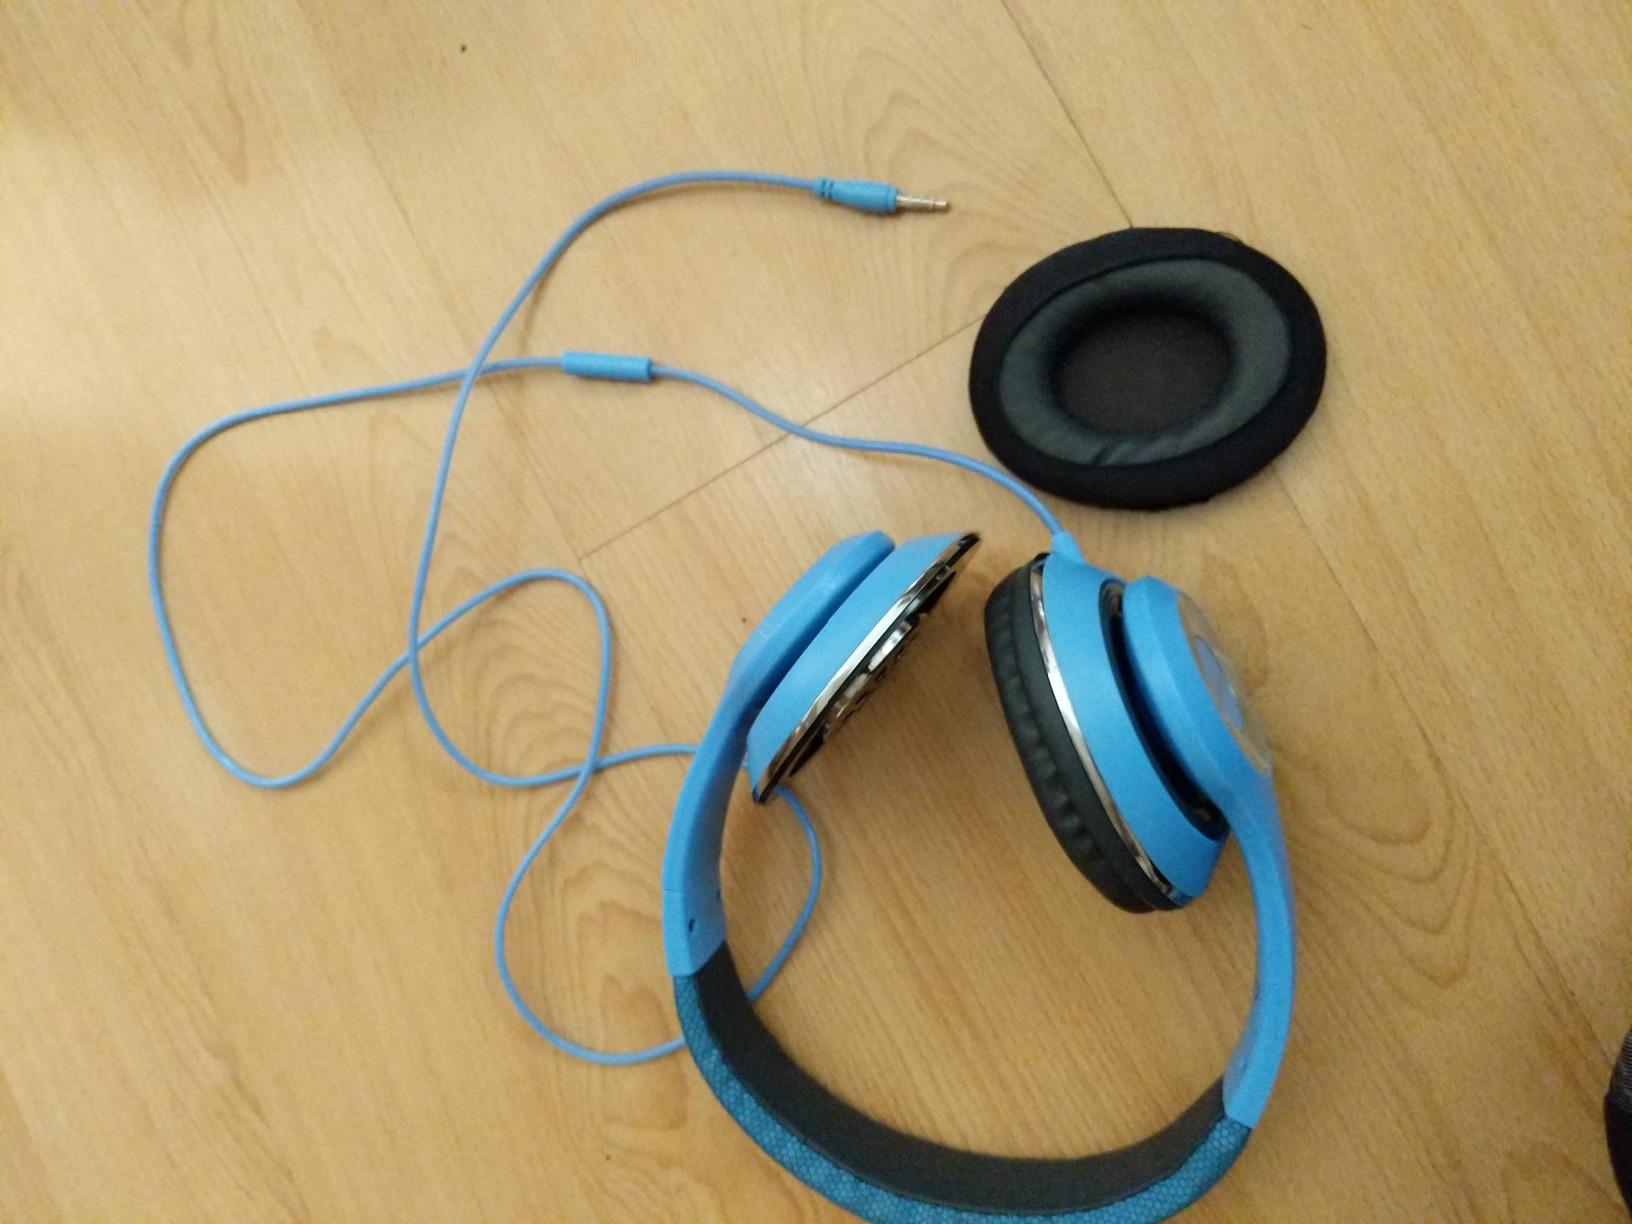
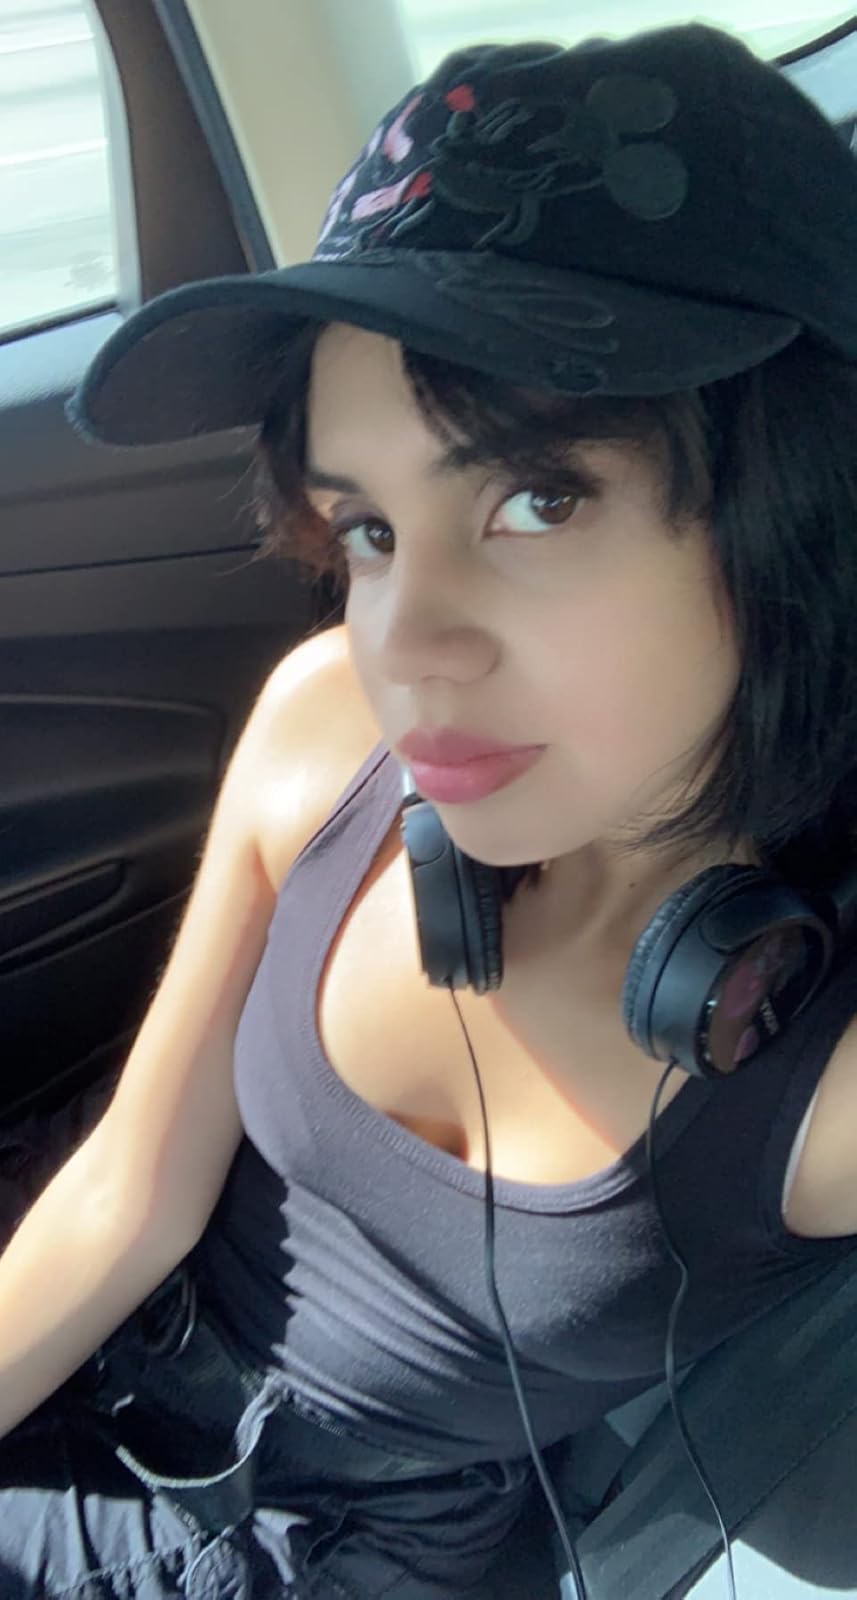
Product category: headphones
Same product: no